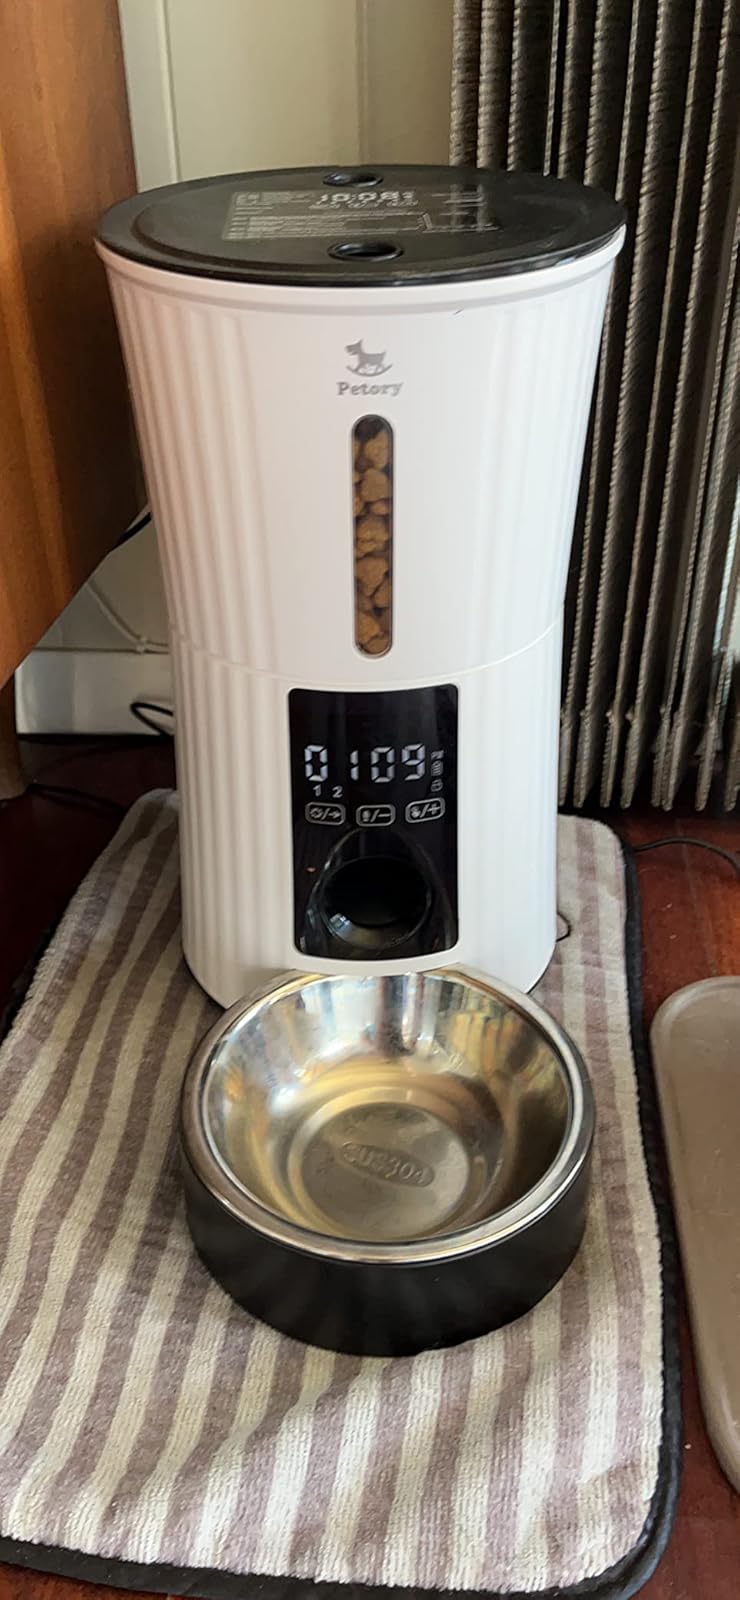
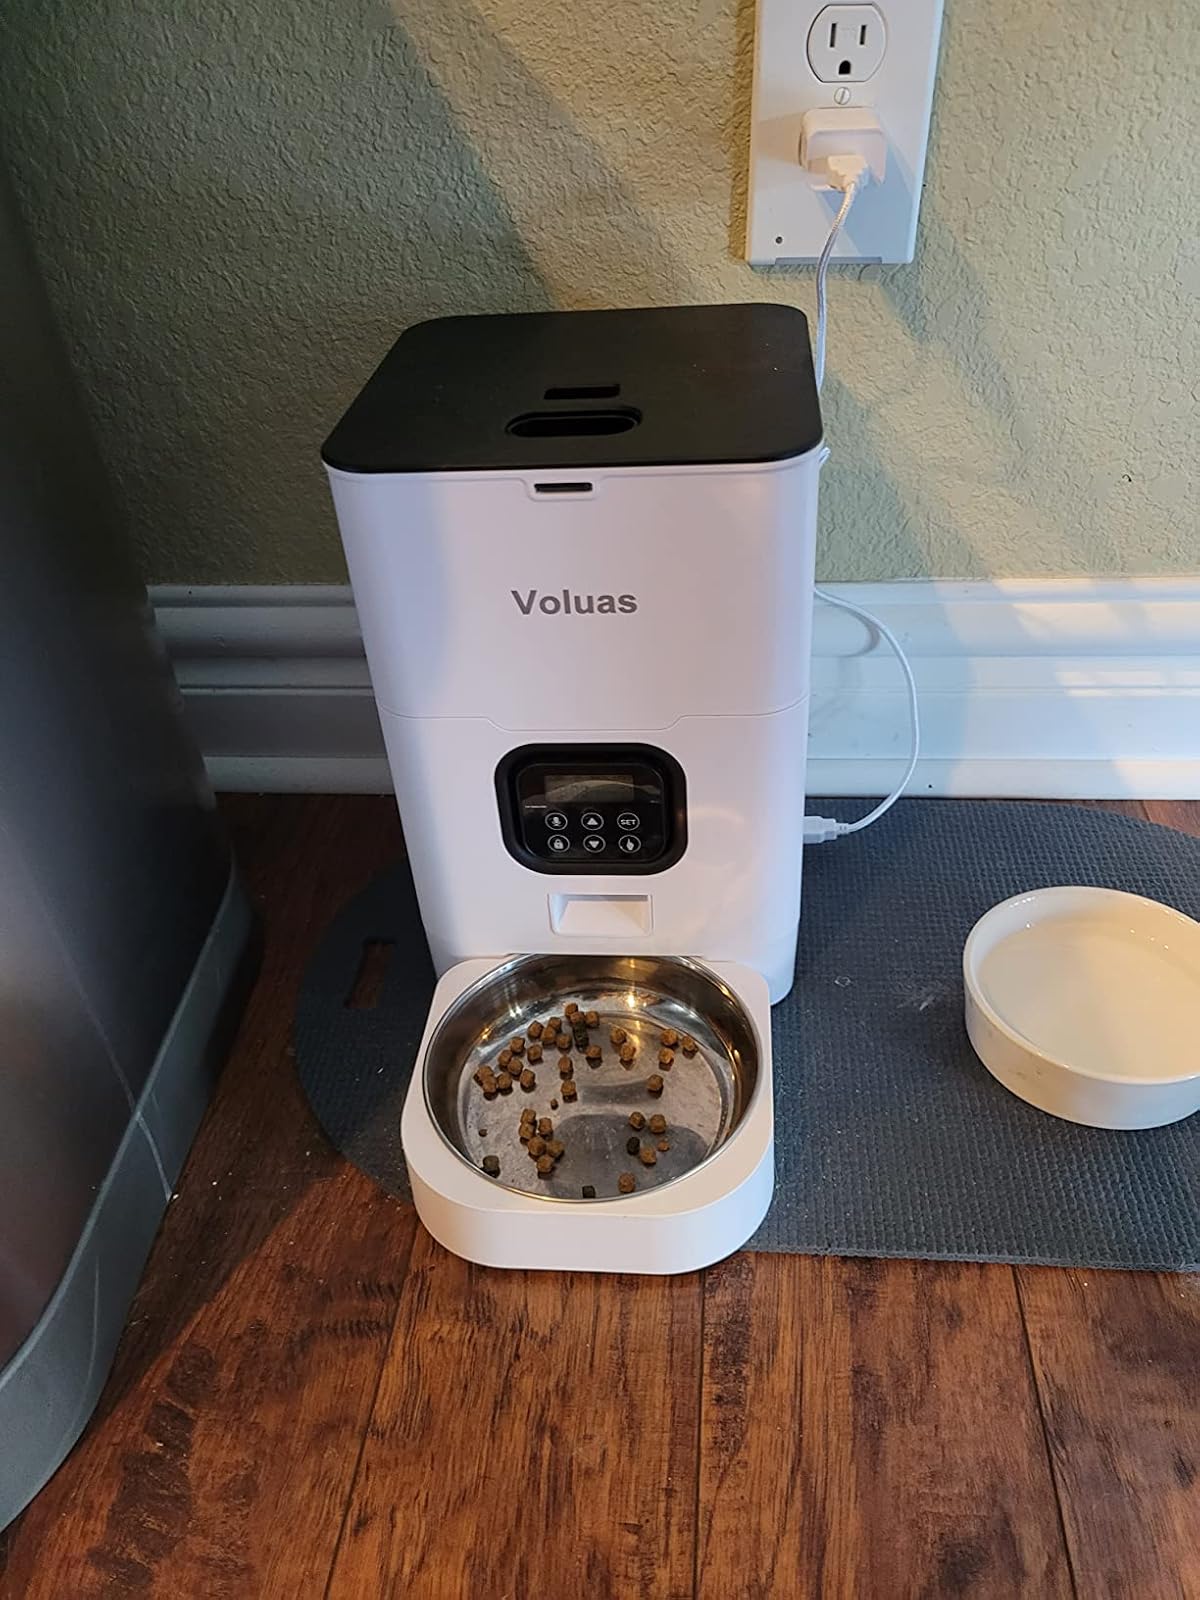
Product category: items_feeder
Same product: no